Drew: The Man Behind the Poster

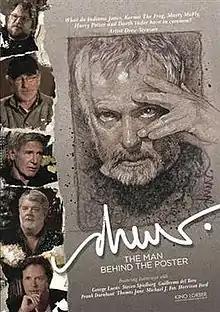

Drew: The Man Behind the Poster is a 2013 American documentary film about the career of film poster artist Drew Struzan. It is directed by Erik Sharkey and premiered on July 19, 2013 at San Diego Comic-Con.